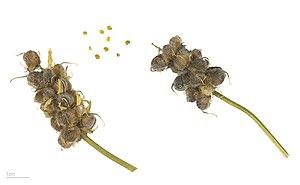
Astragalus gummifer est une espèce végétale de la famille des Fabaceae. Il s'agit d'une des espèces de Fabaceae productrices de gomme adragante.